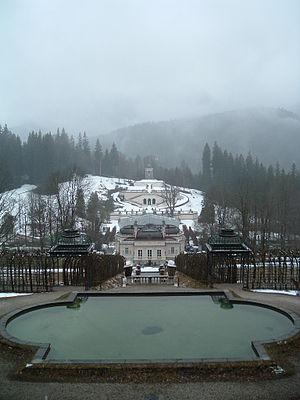
Photo personnelle (avril 2004)
Le château de Linderhof est un château royal situé dans le Graswangtal près d'Oberammergau et du monastère d'Ettal. Il fut construit de 1874 à 1878 sous Louis II de Bavière.